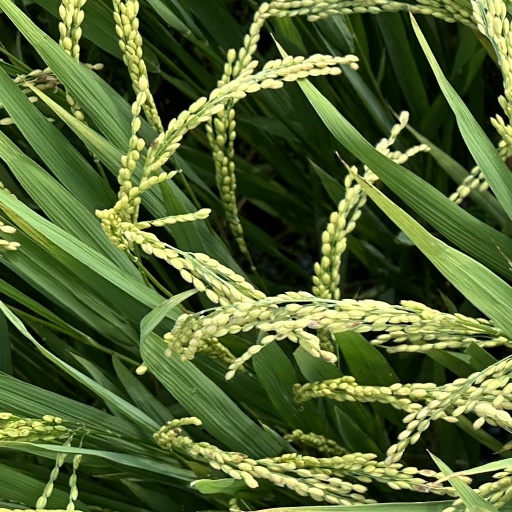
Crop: rice